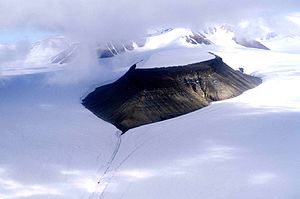
Quttinirpaaq National Park / Billeder
Quttinirpaaq National Park er en nationalpark i Nunavut, Canada, beliggende på den nordøstlige del af Ellesmere Island. Det beskyttede område omfatter et areal på 37.775 kvadratkilometer, som gør Quttinirpaaqs National Park til den næststørste af Canadas nationalparker. Quttinirpaaqs National Parker også den nordligste af Canadas nationalparker.